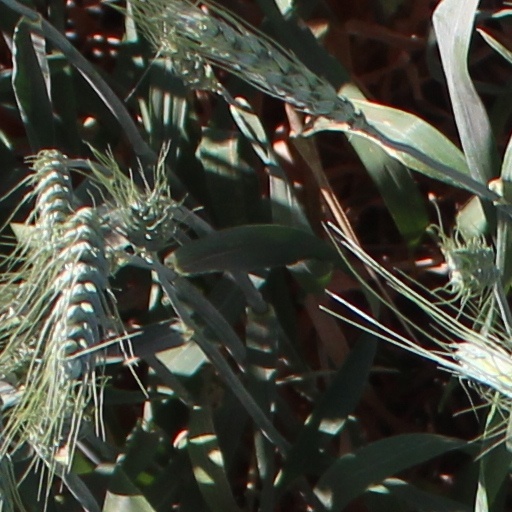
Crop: wheat